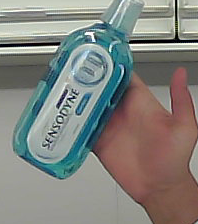
Product: sensodyne_mouthwash